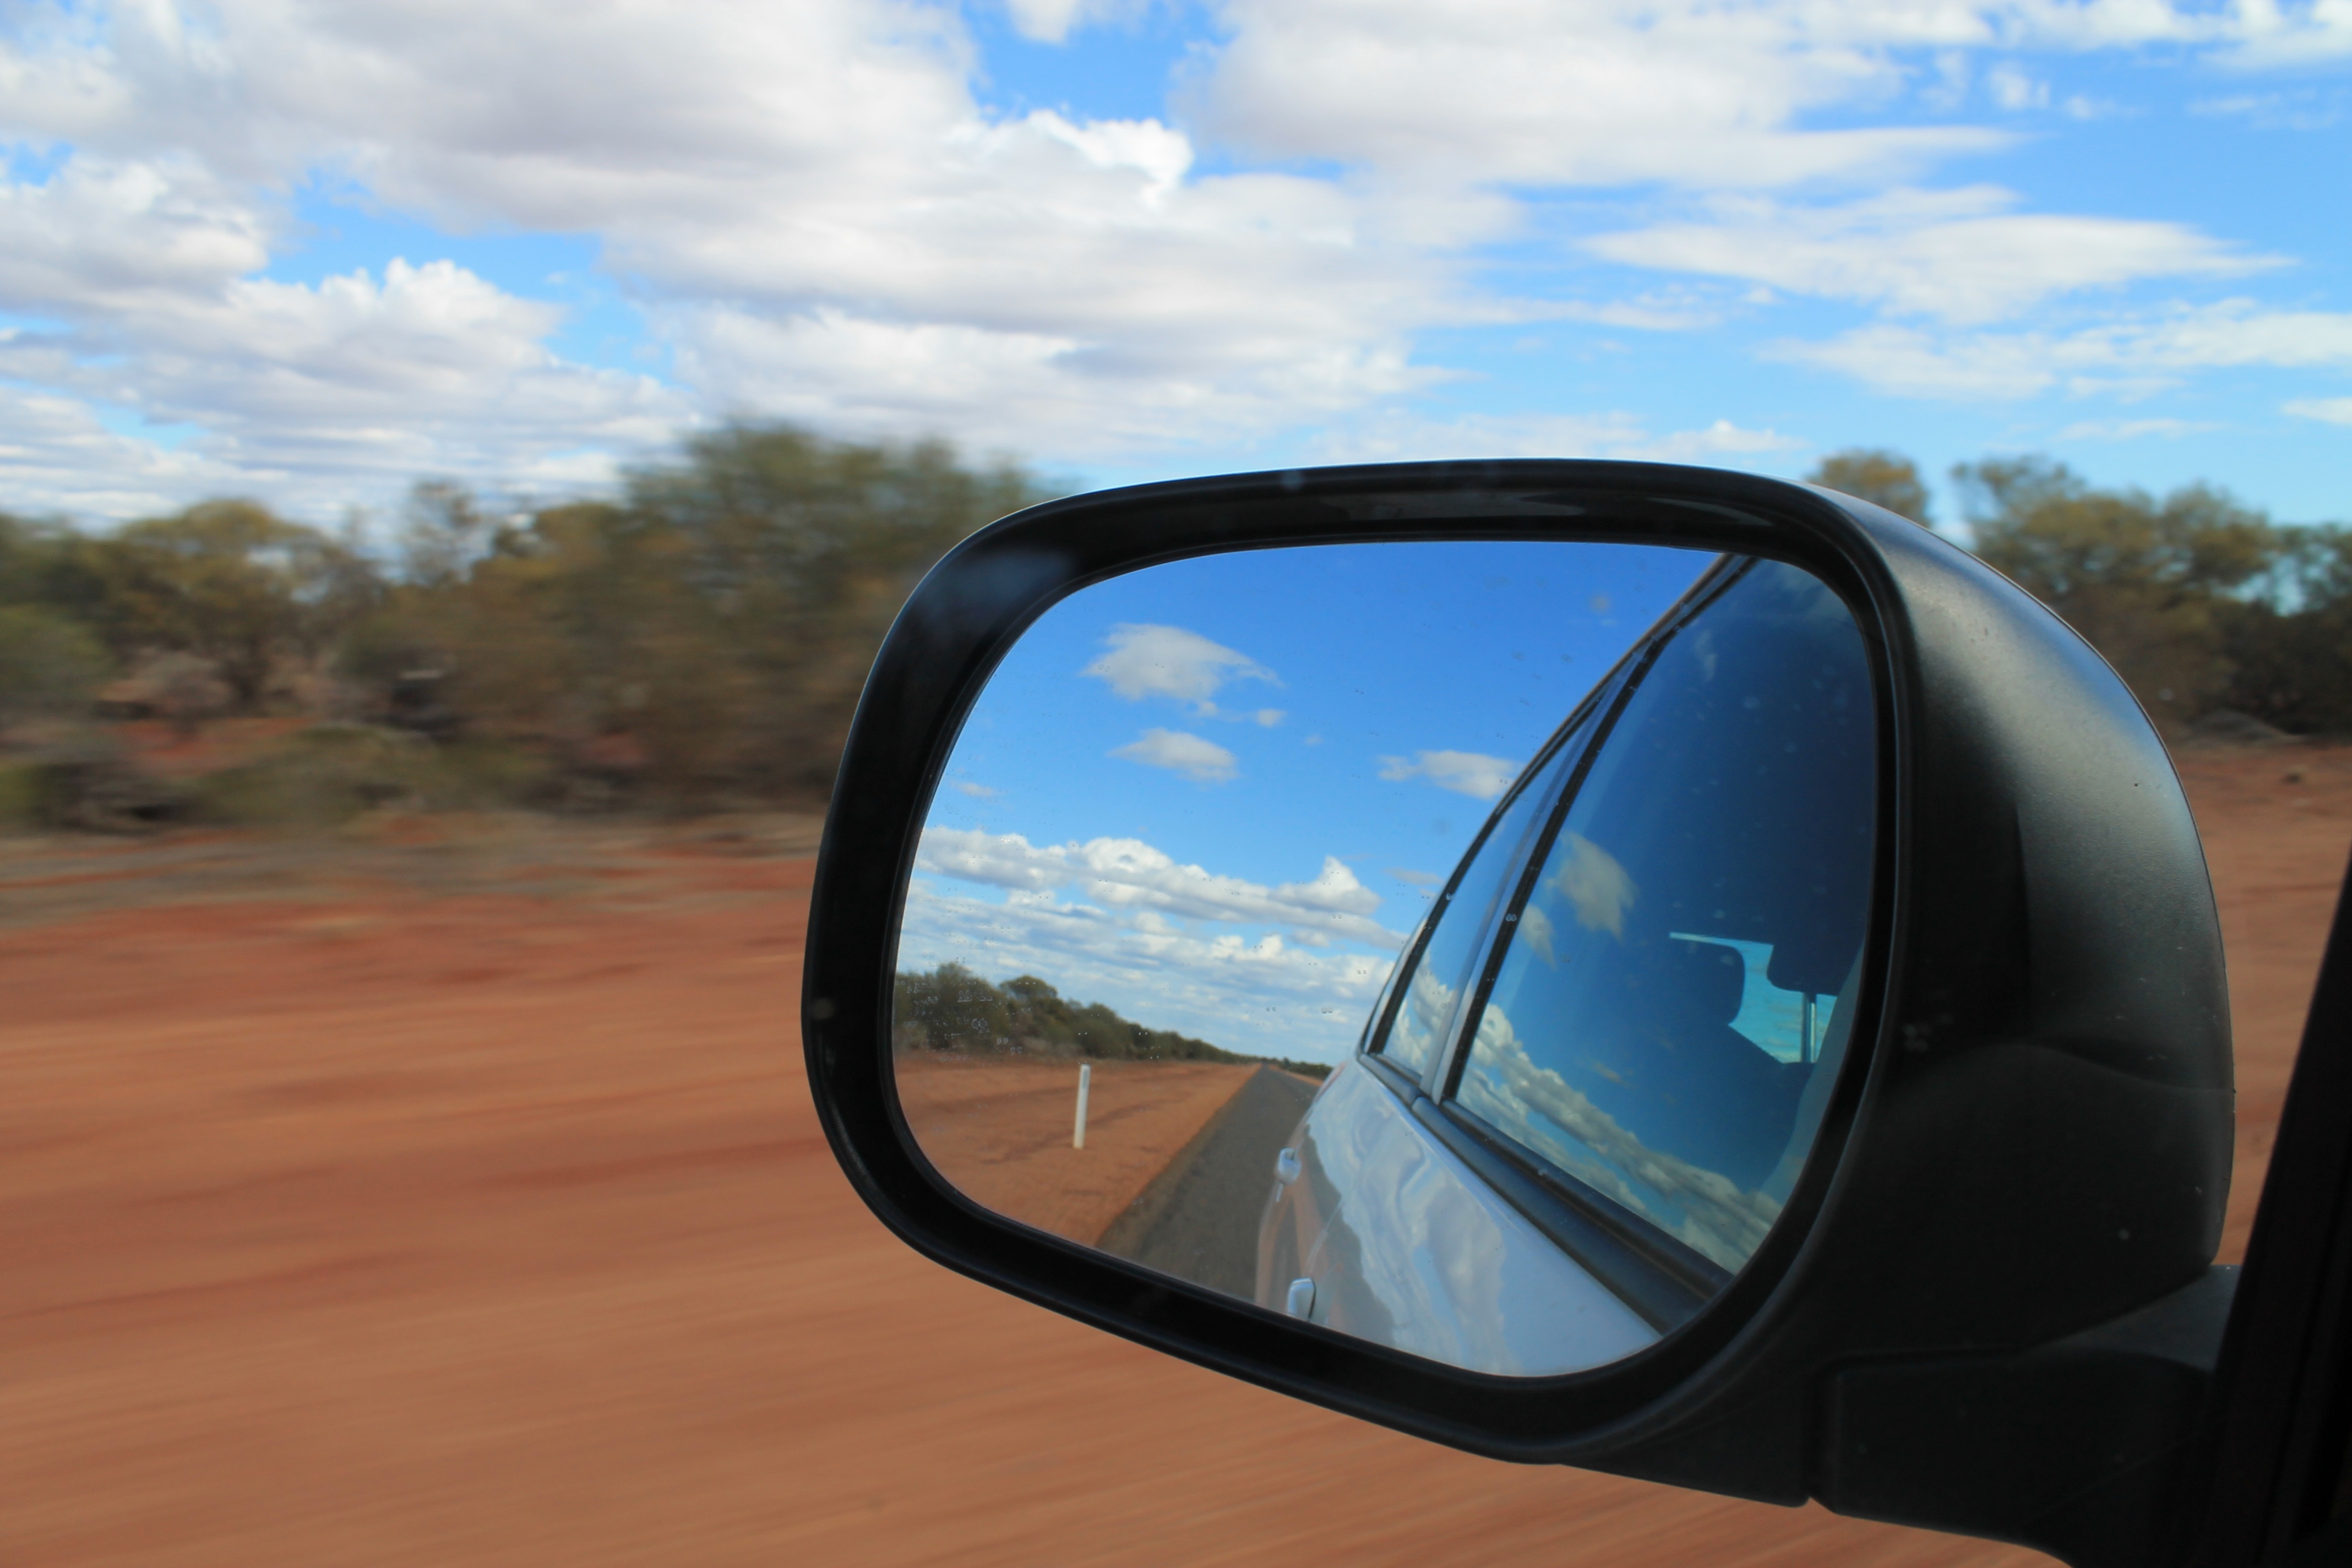
car, window, glass, driving, vehicle, rear view mirror, road trip, sunglasses, glasses, mirror, red dirt, western australia, automobile make, automotive exterior, automotive mirror